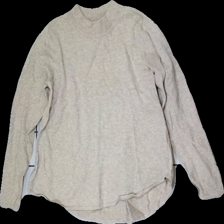
View: front
Type: Sweater
Category: Ladies
Brand: Gina Tricot
Colors: Beige
Material: 72% Nylo 28% Poly
Pattern: Other
Cut: Regular
Size: M
Season: All
Price range: <50
Recommended usage: Export